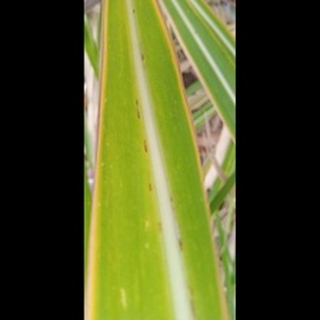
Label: sugarcane_yellow_leaf_disease